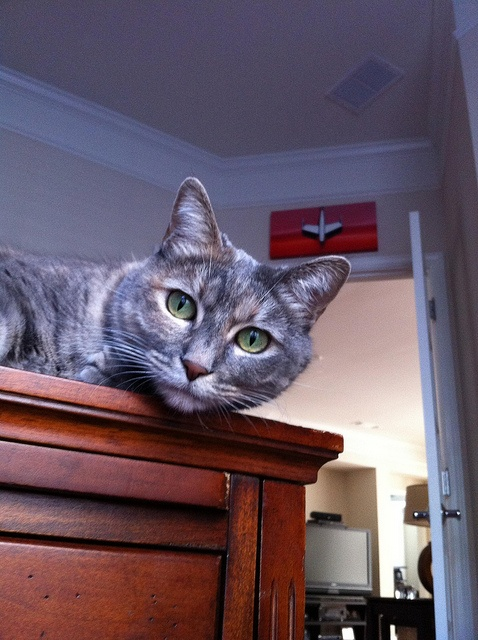
a cat lays on top of a dresser drawer
A cat is sitting on a dresser by himself.
The cat is laying a top the dresser.
A cat sitting on top of a dresser in a room
A cat looks down from on top of a dresser.